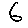
Label: 6